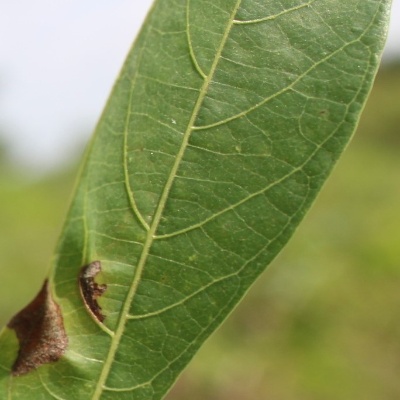
Crop: Cassava
Condition: bacterial blight